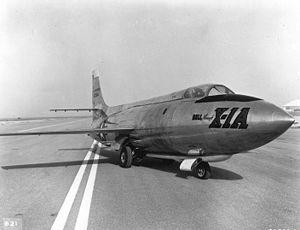
Le XS-1 est un avion expérimental américain à moteur fusée. Il est le premier appareil à franchir le mur du son en vol horizontal. Développé spécifiquement dans ce but dans le cadre du programme X-Planes de recherche de l'USAAF et du NACA, il est construit par Bell Aircraft Corporation.